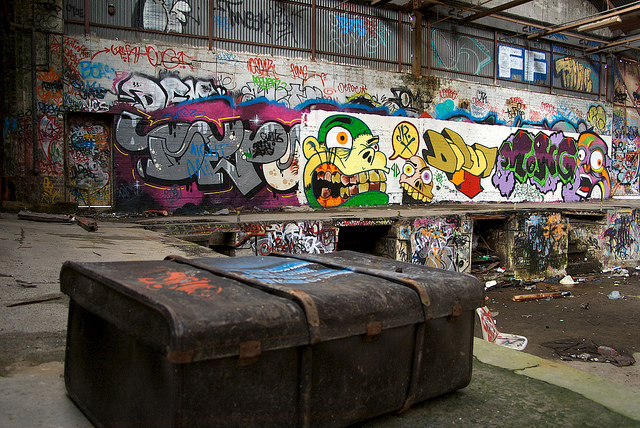
Truck sitting inside a building with graffiti on walls.